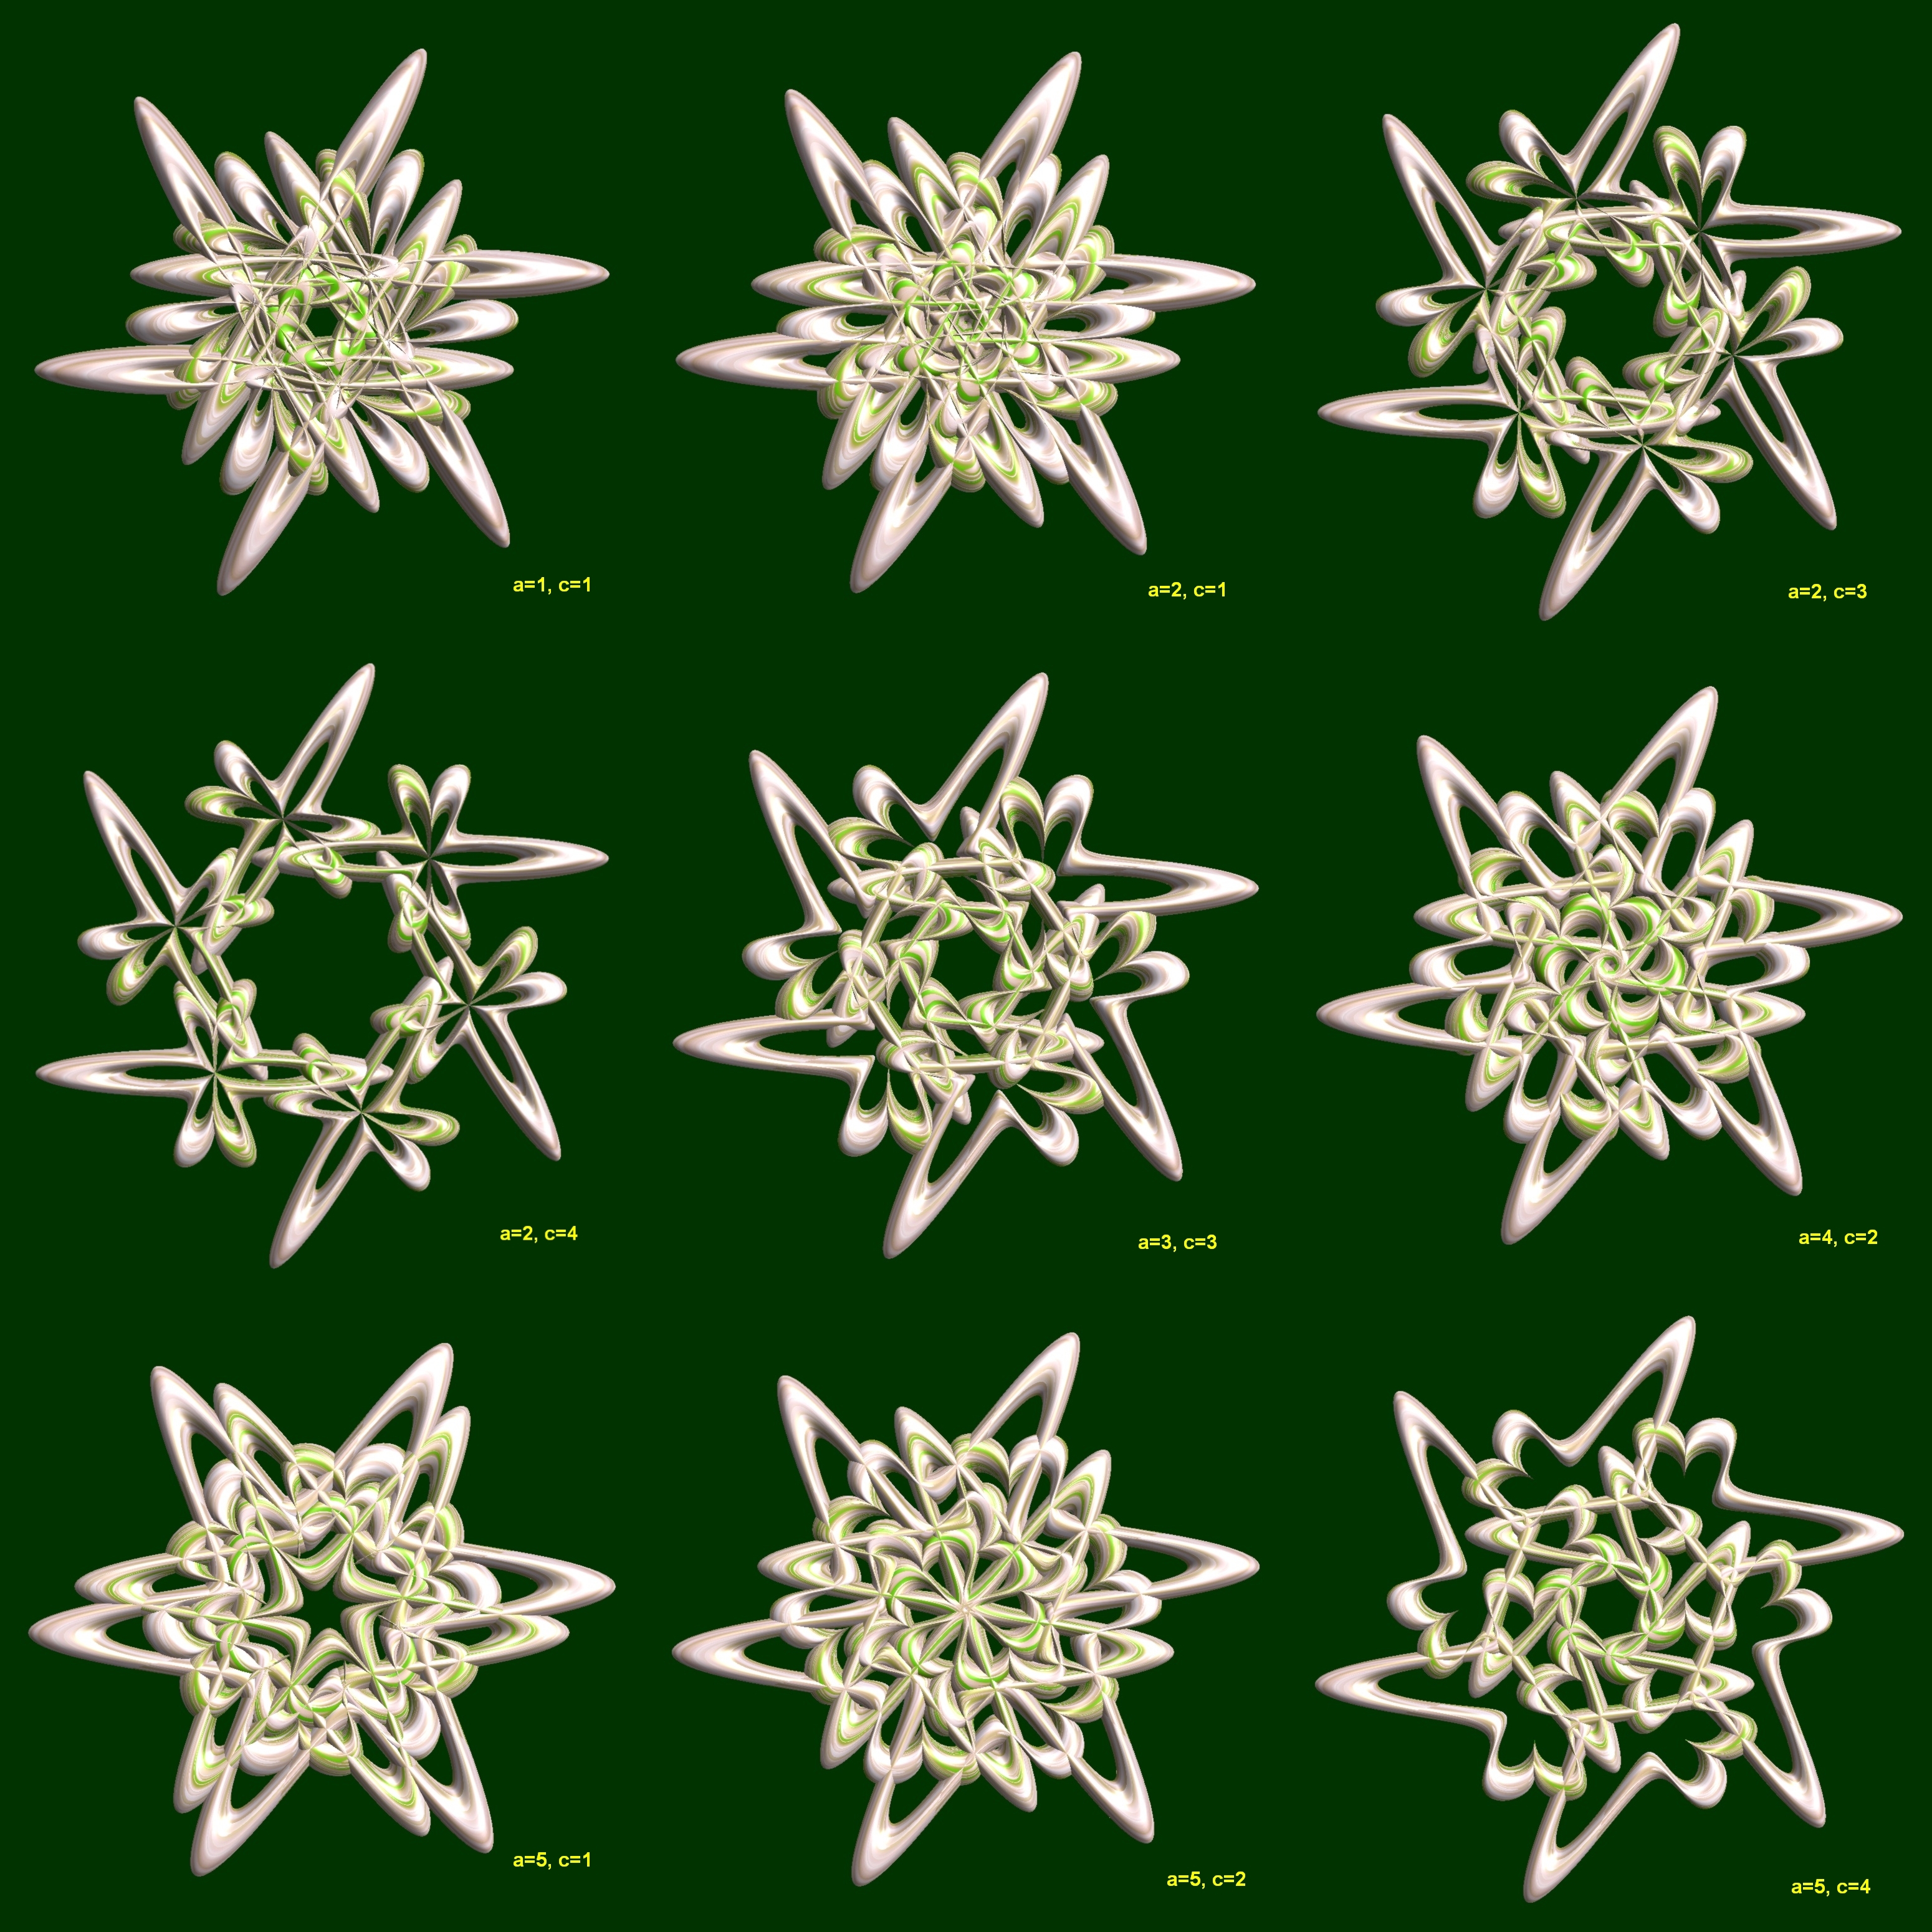
structure, wheel, texture, pattern, geometry, sculpture, design, symmetry, 3d, graphic, shape, torus, mathematica, cg, parametricplot3d, code, program, algorithm, mapping, geometricsculpture, hexagram